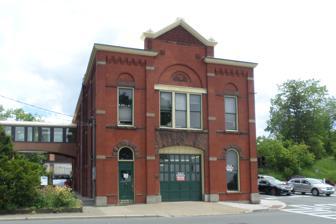
Building: Esek Bussey Firehouse
Country: United States of America
Year built: 1892
United States historic place Esek Bussey Firehouse U.S. National Register of Historic Places Show map of New York Show map of the United States Location 302 10th St., Troy, New York Coordinates 42°44′23″N 73°40′46″W / 42.73972°N 73.67944°W / 42.73972; -73.67944 Area less than one acre Built 1892 Architect Fielding, H.P. NRHP reference No. 73001252 Added to NRHP July 16, 1973 Esek Bussey Firehouse , now known as Engine Company 8 or Pumper Number 8, is a historic fire station located at Troy in Rensselaer County, New York .  It was built in 1891–1892 and is a two-story, red brick building.  It features a corbeled brick frieze , flat roof, rusticated stone work, and terra cotta detailing. It was listed on the National Register of Historic Places in 1973. References